Josip Čondrić

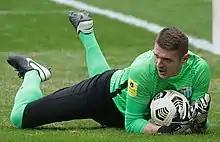
Čondrić with Rotor Volgograd in 2021

Josip Čondrić (born 27 August 1993) is a Croatian professional footballer who plays as a goalkeeper for Kazakhstan Premier League club Astana.